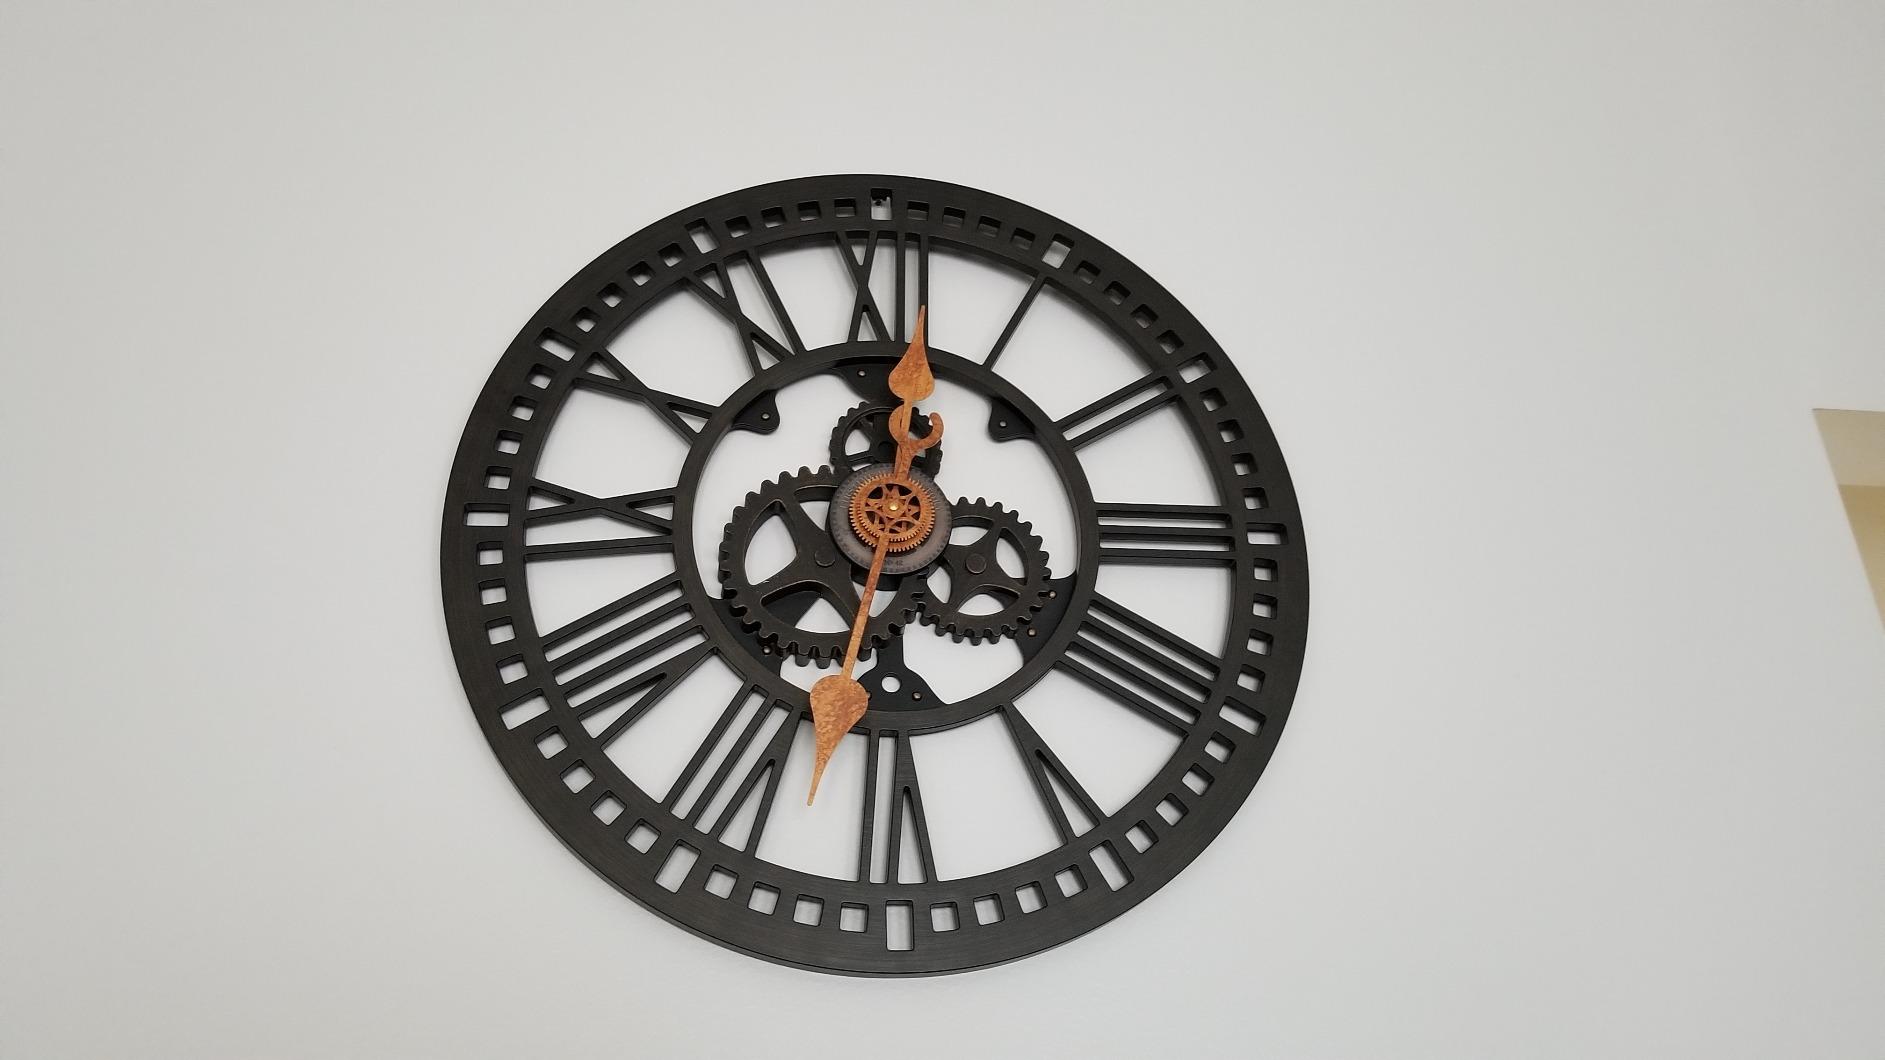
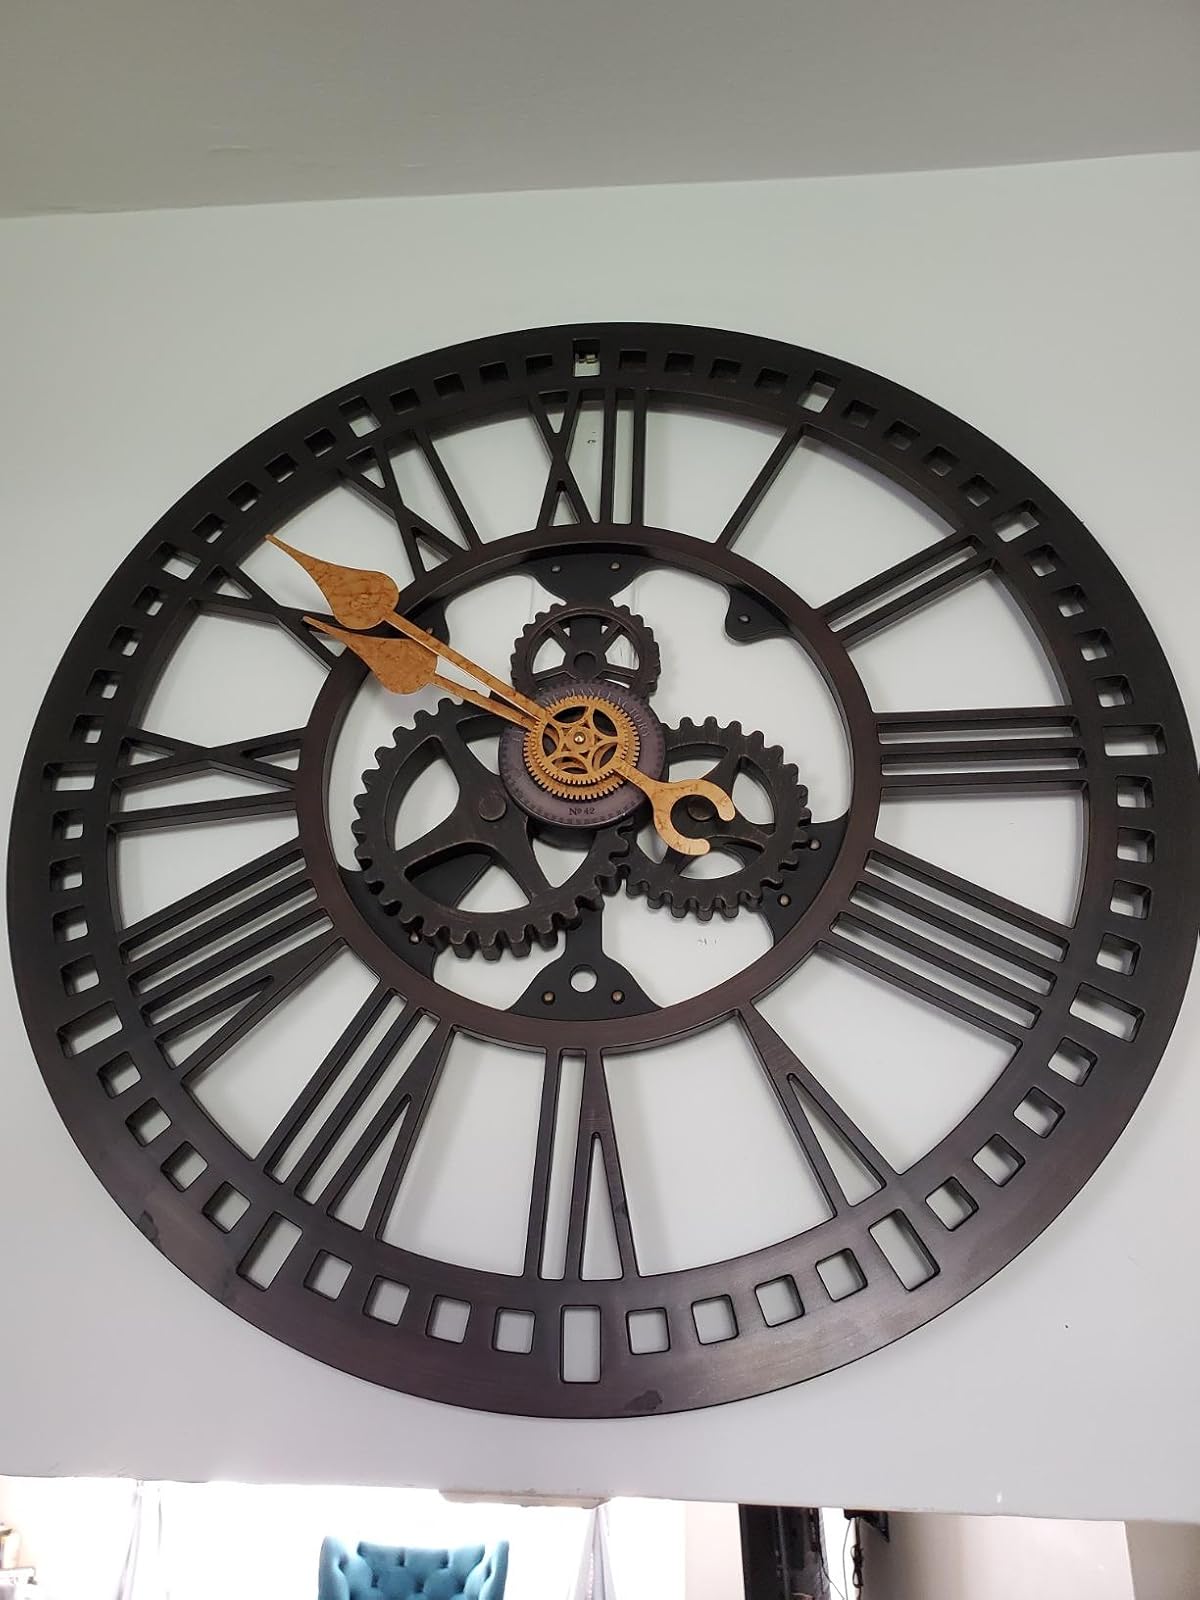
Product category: clock
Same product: yes